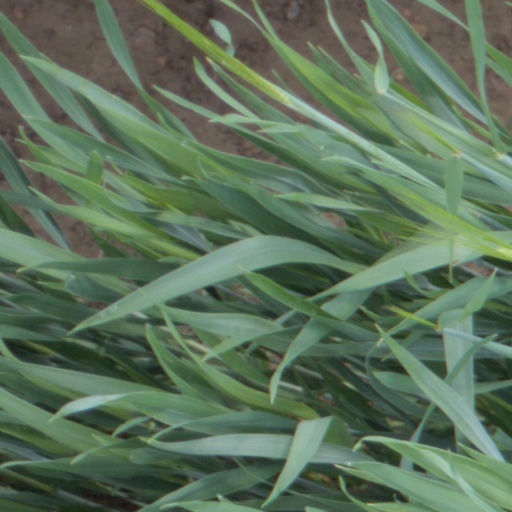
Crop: wheat